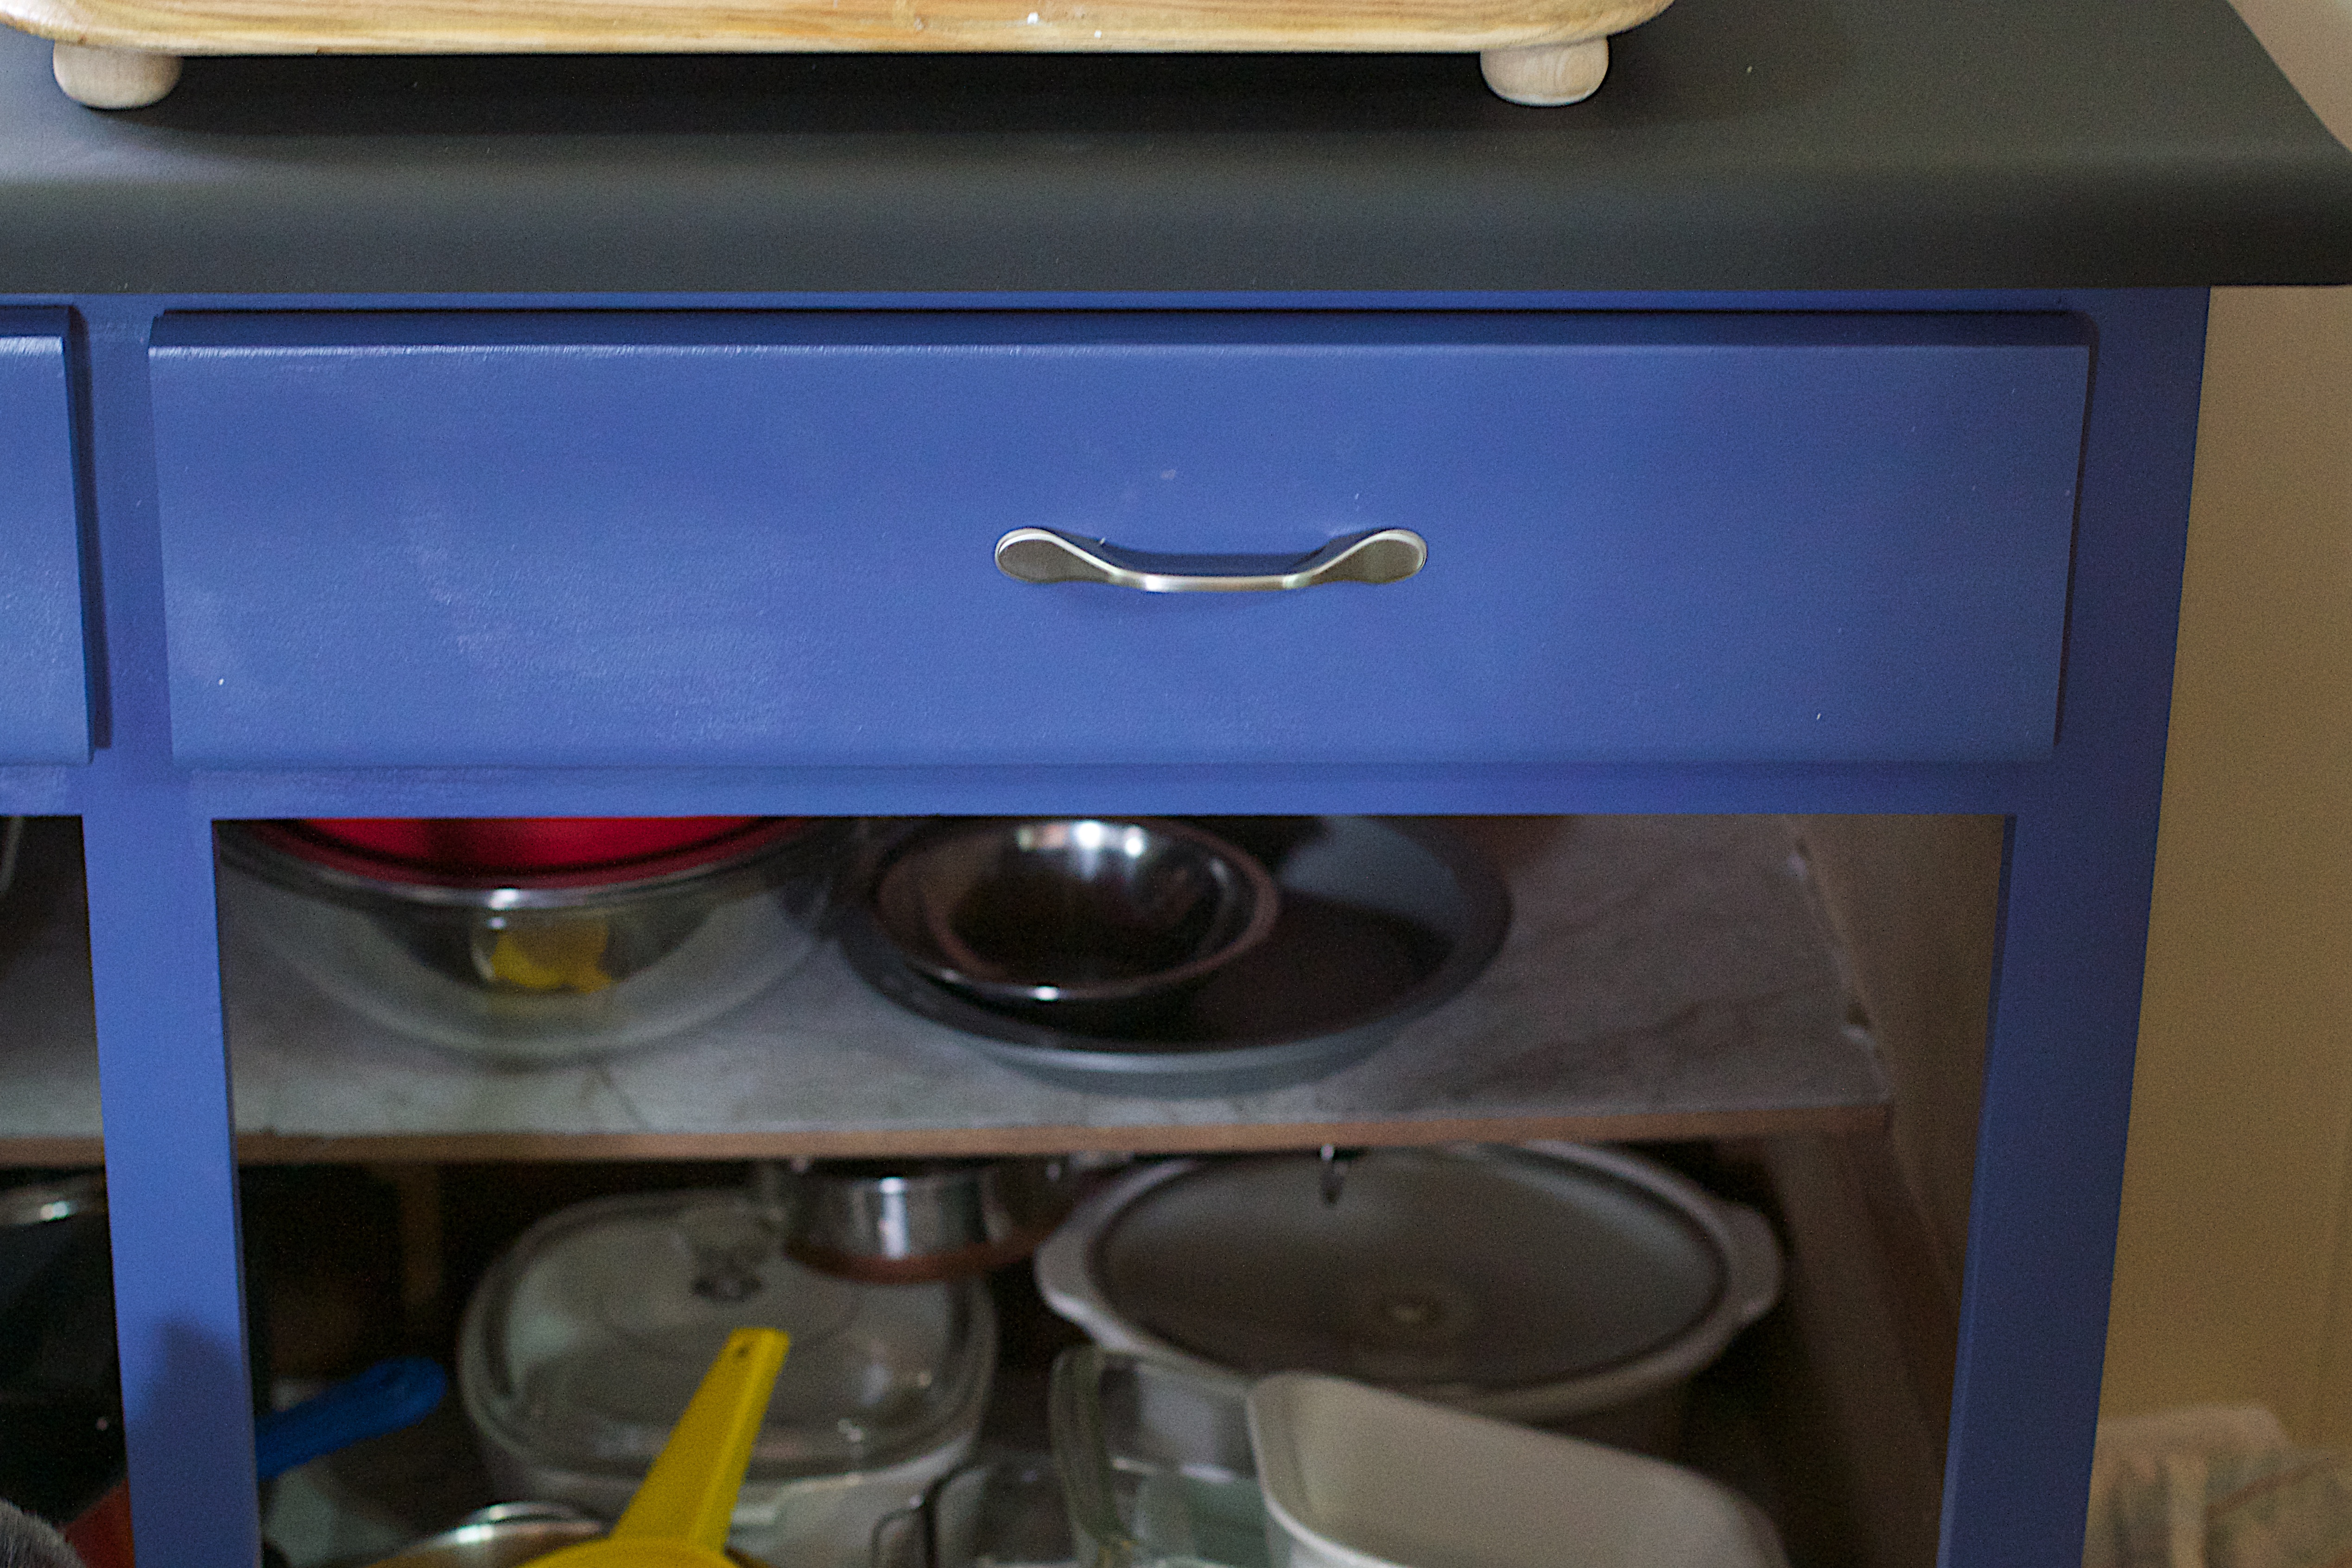
sink, furniture, room, drawer